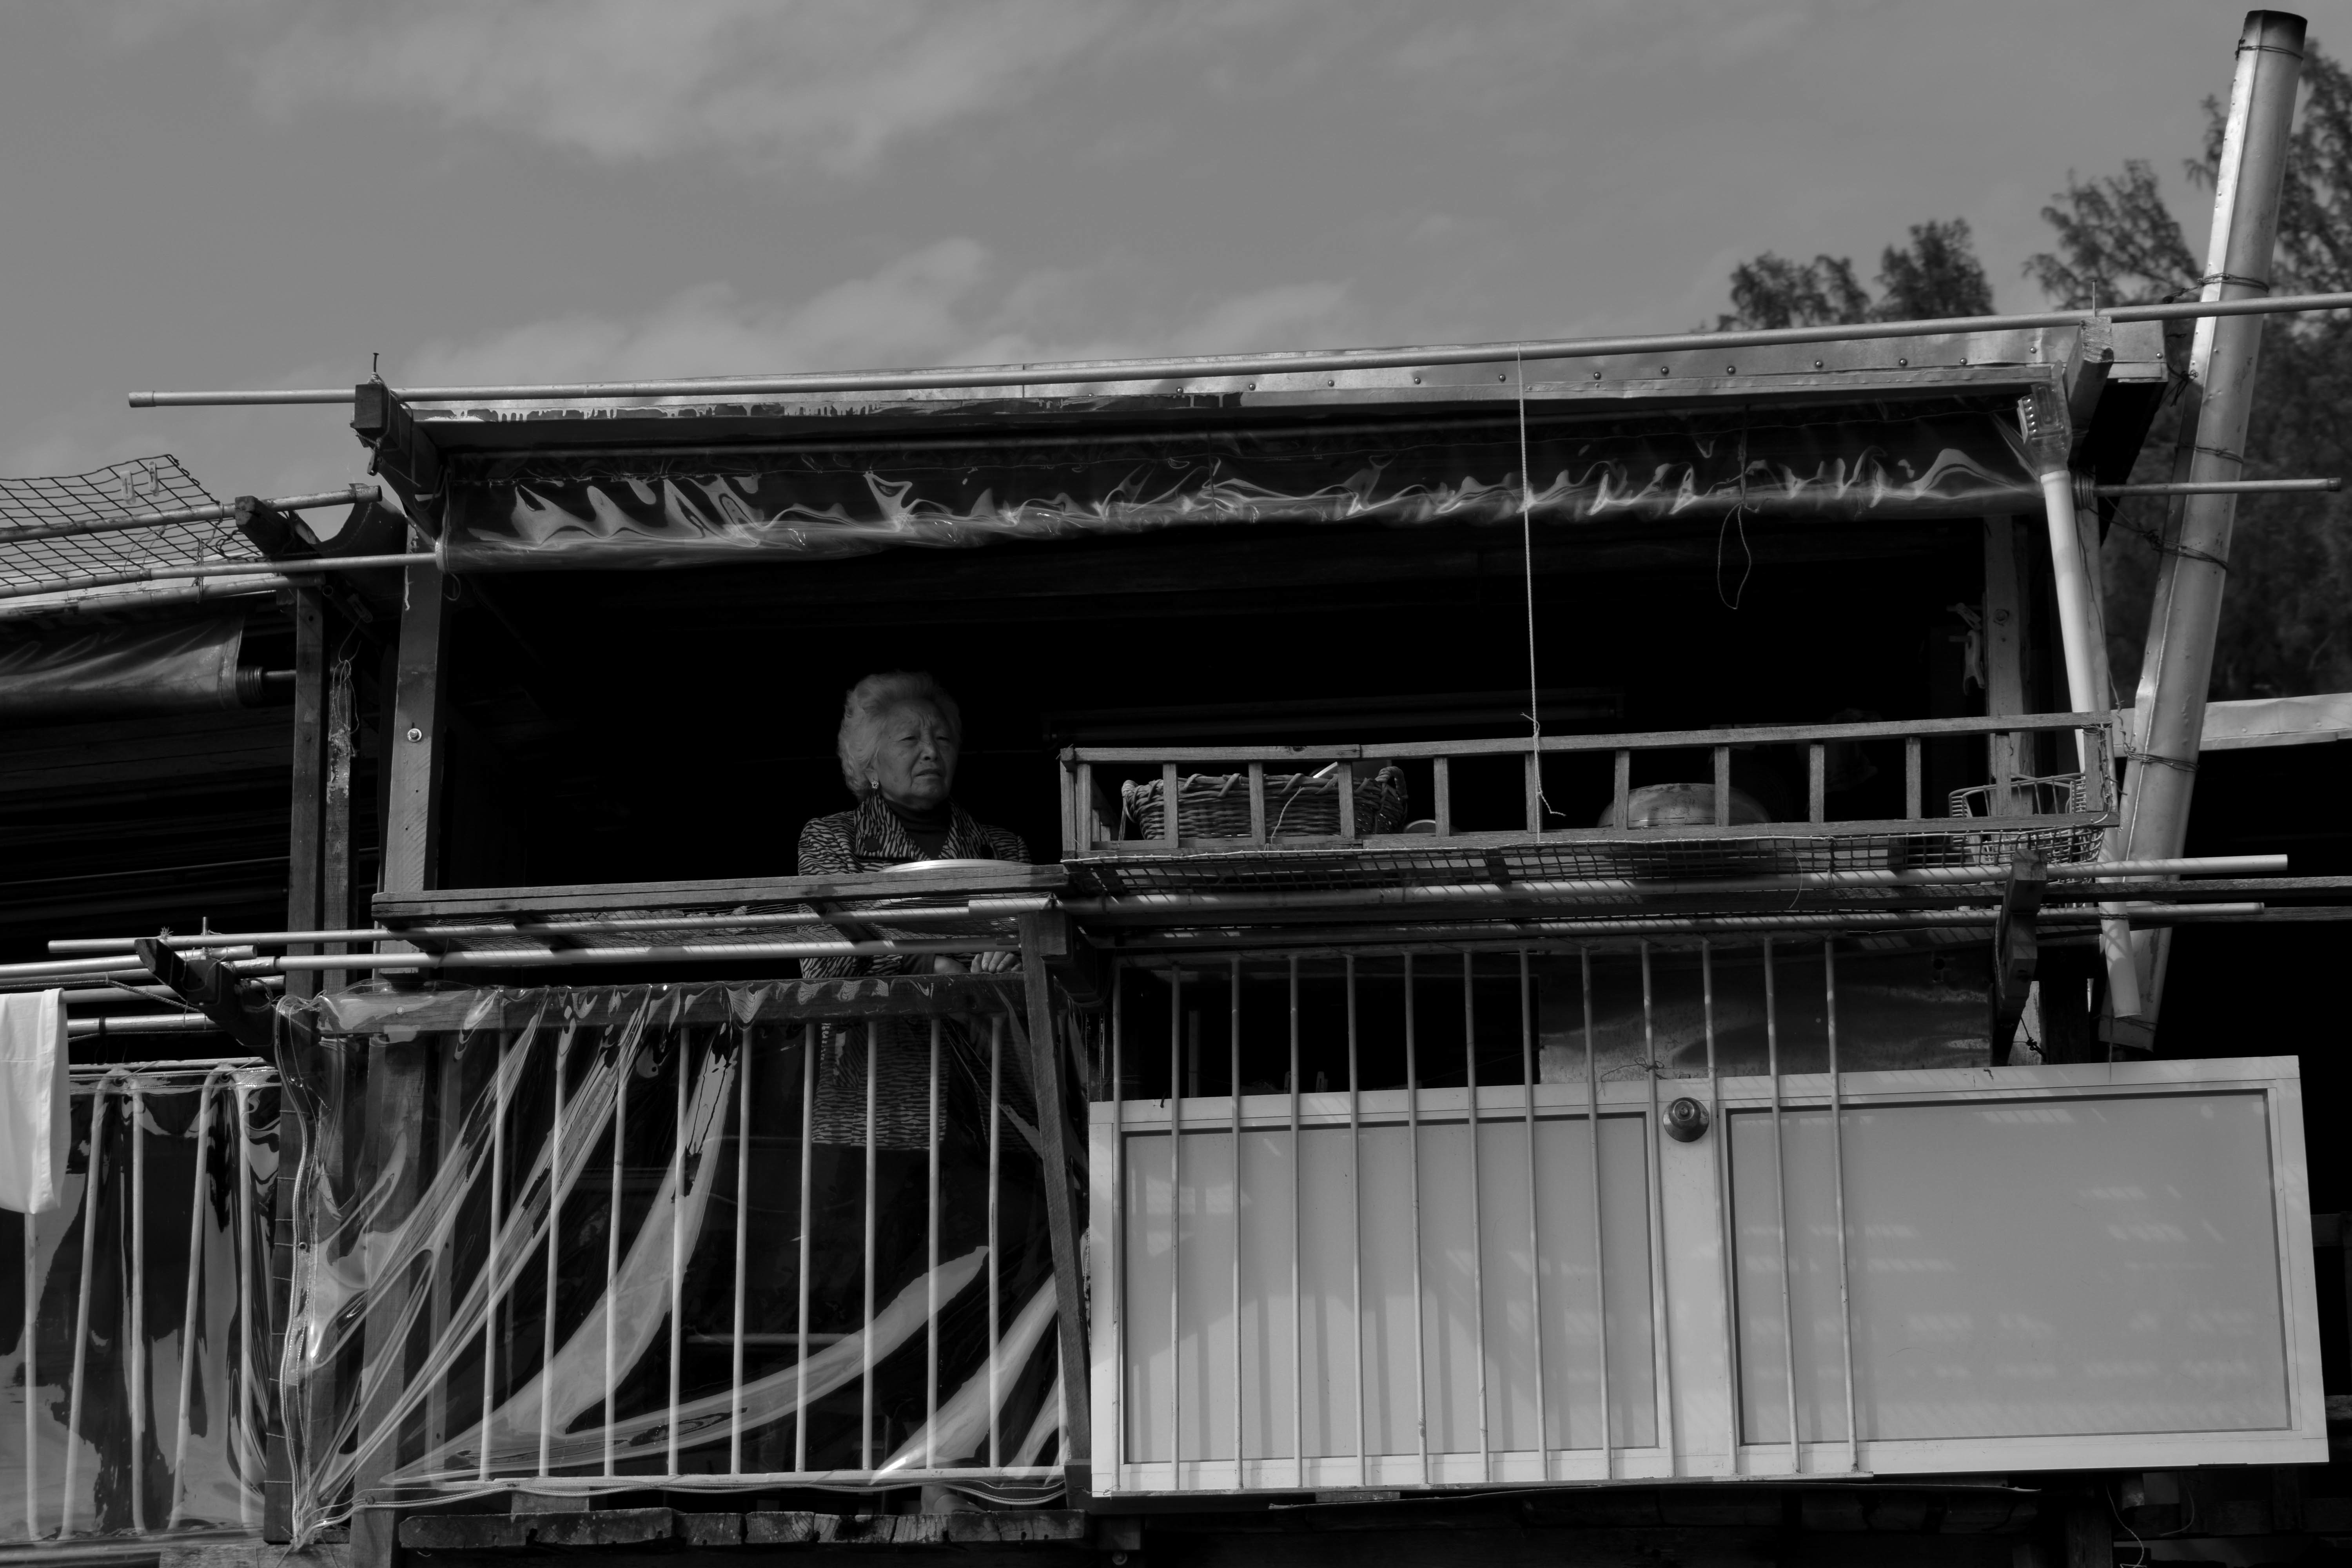
black and white, white, bridge, photography, house, black, monochrome, photograph, urban area, monochrome photography